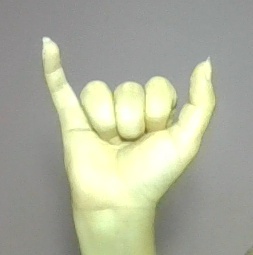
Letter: ya